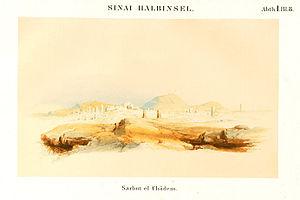
Sarabit al-Khadim « montagne du serviteur », est une localité dans le sud-ouest de la péninsule du Sinaï où la pierre de turquoise était extraite massivement des gisements durant l'Antiquité, principalement par les anciens Égyptiens.